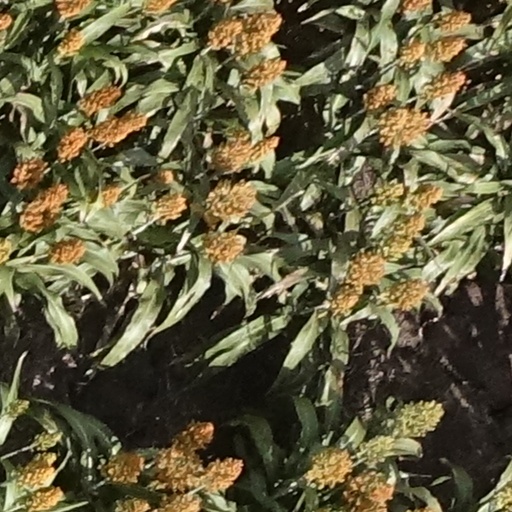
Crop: sorghum